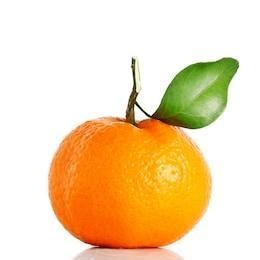
Label: mandarine